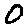
Label: 0